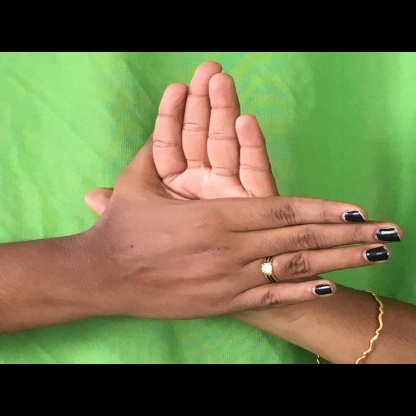
Mudra: Chakra